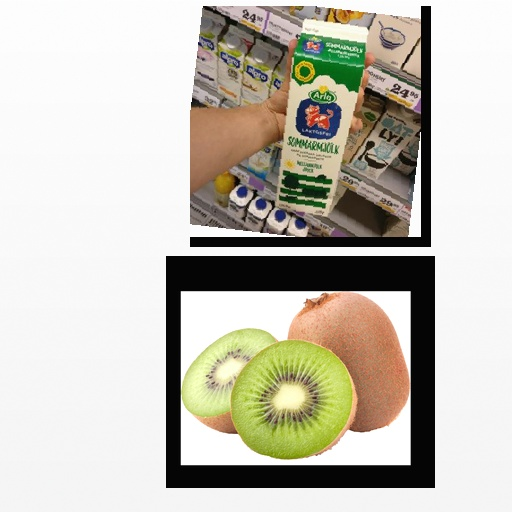
Food items: milk, kiwi